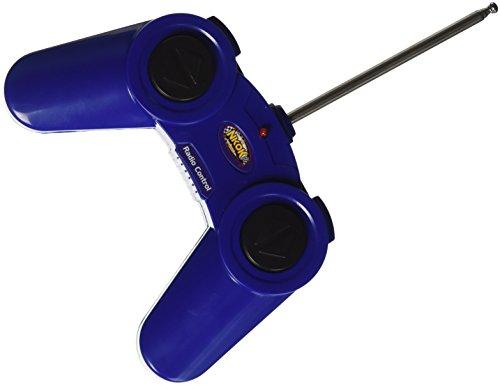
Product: NKOK Sonic and Sega All Stars Racing Remote Controlled Car - Sonic The Hedgehog
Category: Toys & Games | Kids' Electronics
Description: Official sonic product.
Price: $26.99
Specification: ProductDimensions:7x4x3inches|ItemWeight:2.2pounds|ShippingWeight:1.23pounds(Viewshippingratesandpolicies)|DomesticShipping:ItemcanbeshippedwithinU.S.|InternationalShipping:ThisitemcanbeshippedtoselectcountriesoutsideoftheU.S.LearnMore|ASIN:B003SUW37W|Itemmodelnumber:RC-611|Manufacturerrecommendedage:6-13years|Batteries:6AAbatteriesrequired.